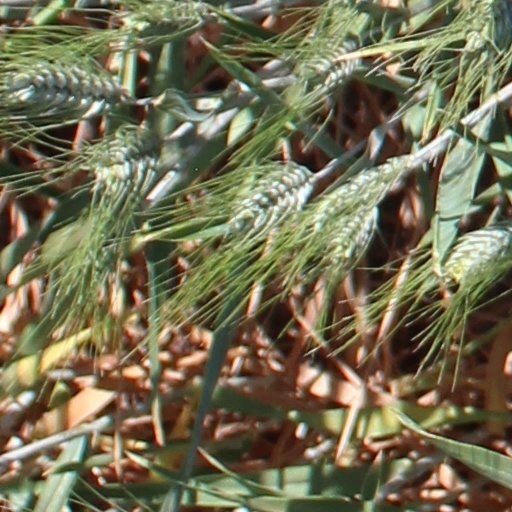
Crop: wheat